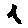
Label: 1